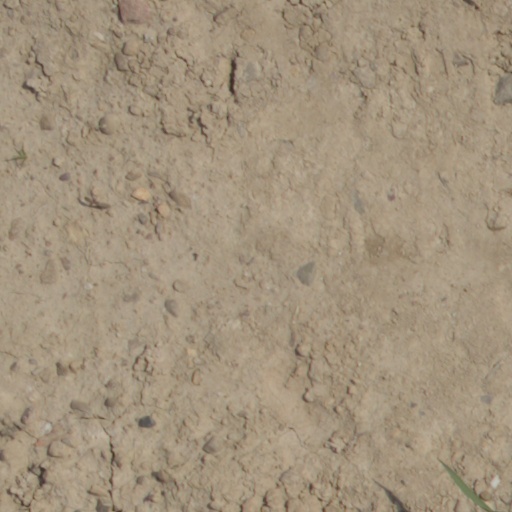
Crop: wheat